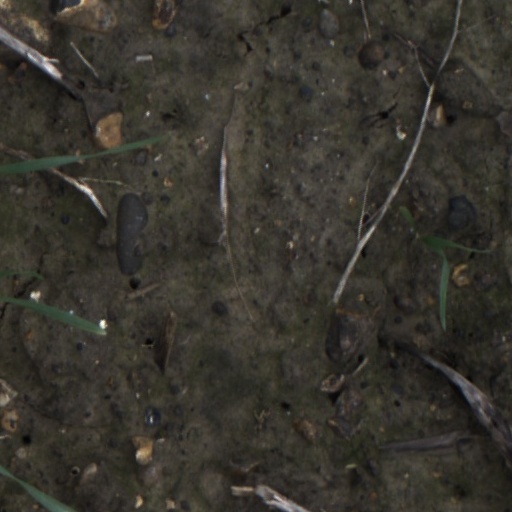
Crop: wheat